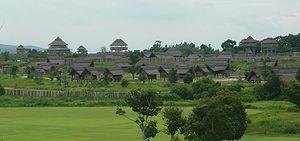
Les cent châteaux japonais remarquables est une liste dressée en 2006 par la Fondation des châteaux japonais sur des critères d'importance culturelle, historique et de signification régionale.
La période Yayoi ou ère Yayoi est l'une des quatorze subdivisions traditionnelles de l'histoire du Japon. Précédée par la période Jōmon et suivie par la période Kofun, c'est la première période de culture agraire au Japon et on y voit se développer rapidement la culture du riz en rizières inondées. Cette période voit aussi, peu après, son premier âge du bronze - âge du fer dont les technologies ainsi que certains traits caractéristiques de la céramique et la culture du riz en rizières inondées ont clairement été importés depuis la Corée. Ces échanges avec la Corée se sont faits sur une longue période, au cours de sa période de la céramique Mumun, puis des trois confédérations, les Samhan et des Trois Royaumes, ensuite.
L’économie du Japon traite de la situation économique conjoncturelle et structurelle du Japon.
L’histoire du Japon commence avec le peuplement d'un groupe d'îles au sud-est de la péninsule coréenne, environ 100 000 ans av. J.-C. Les premières traces d'industrie, des pierres polies, remontent à 32 000 ans. Des poteries, parmi les plus anciennes de l'humanité, sont produites vers 13 000 ans avant notre ère lors de la période Jōmon, et comprennent les premières formes d'œuvres artistiques : les dogū. 400 ans avant notre ère sont introduites des technologies venant de Chine et de Corée comme la riziculture et la fonte du bronze et du fer.
De par la nature même de l'archipel japonais, composé de nombreuses îles et s'étendant sur plus de 3 500 kilomètres, la cuisine japonaise est avant tout une cuisine de région, où certains principes majeurs se déclinent au gré des goûts et des ingrédients locaux à disposition. Il en résulte une très grande diversité de plats ; cependant, ces cuisines ont été progressivement marquées à la fois par des évolutions communes du mode de consommation dans tout le pays et par des innovations étrangères rapidement acceptées, diffusées et adaptées partout dans le pays.